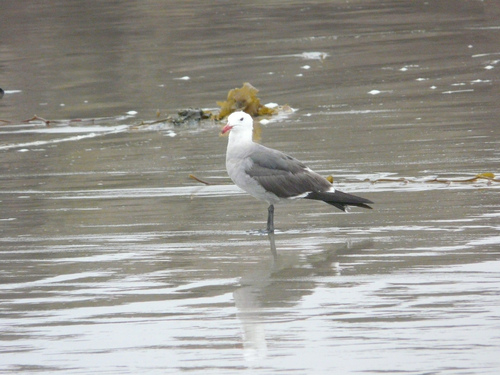
a white headed bird with grey wings and tail with a orange colored bill.
this is a grey bird with a white face and an orange beak.
this bird has a white crown, a grey wing, and a black outer rectrices.
a white gull with orange beak, gray wings and dark gray tail.
this bird has a white crown, a grey wing, and a long neck
this bird has wings that are grey and has a white belly and orange bill
this bird has a white crown as well as a black wingbar
this particular bird has a belly that is white with gray secondaries
this bird is white with grey and has a long, pointy beak.
the bird has long tarsus and an orange downward angled beak, the crown and cheek is solid white with gray and black wingbars.
Species: Heermann Gull